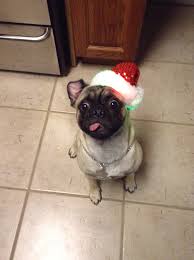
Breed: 209-n000042-Brabancon_griffo